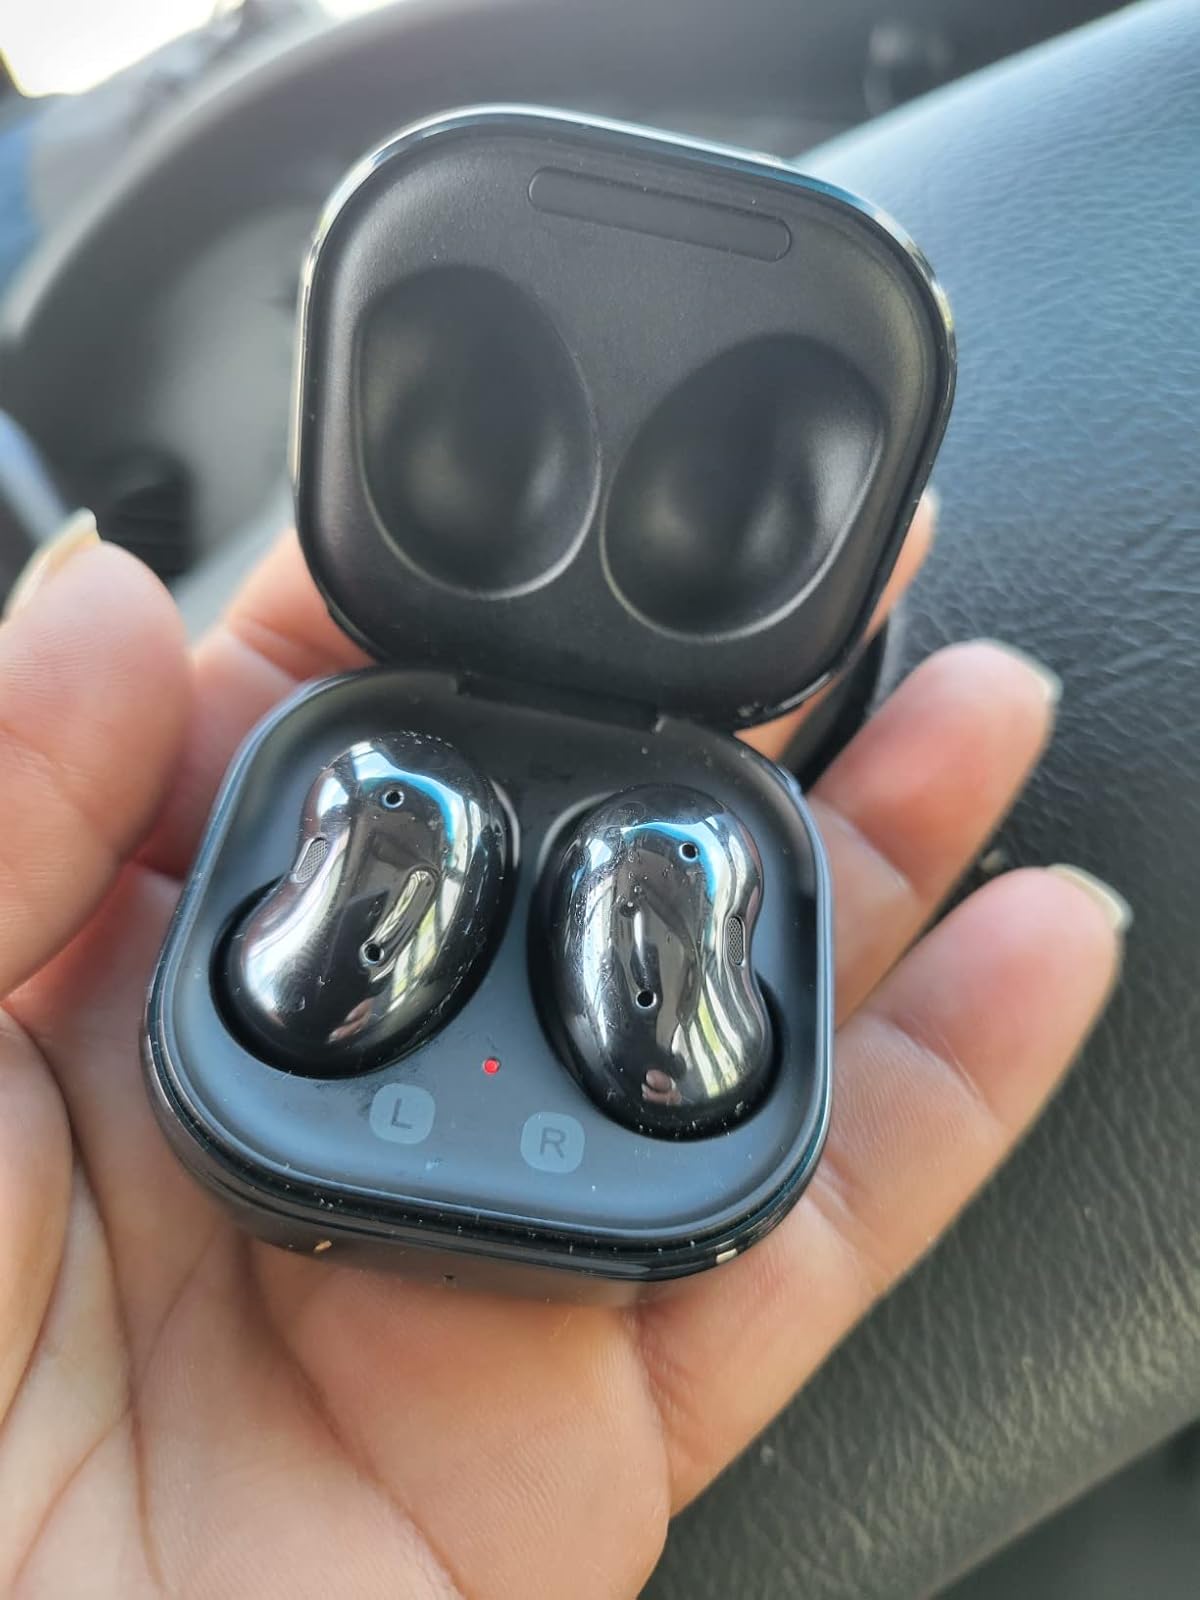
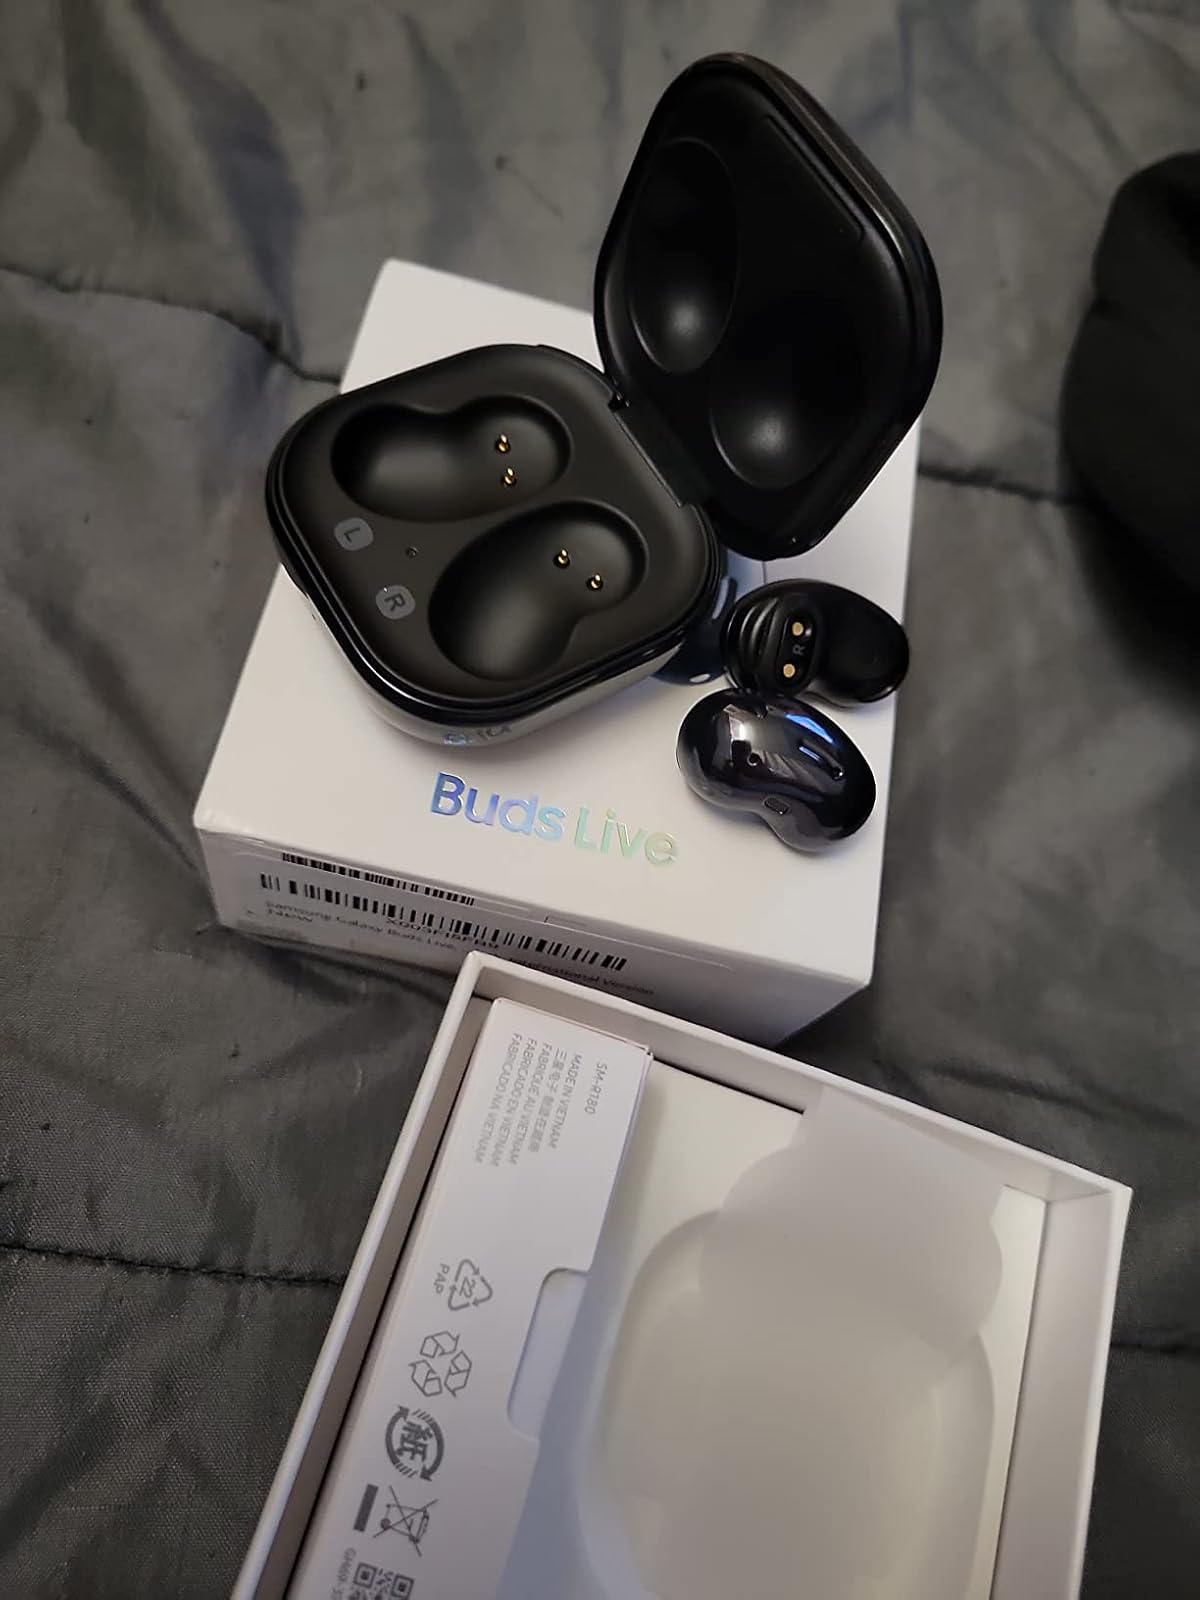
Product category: earbuds
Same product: yes